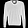
Label: Pullover